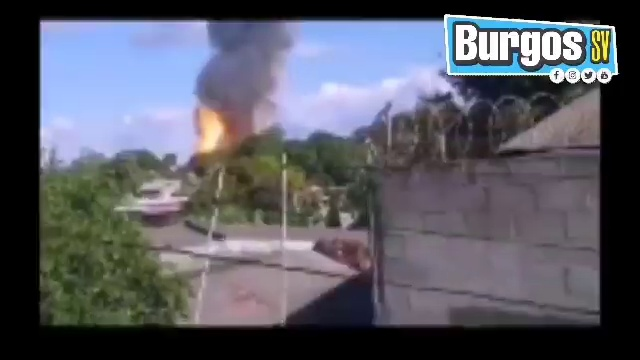
Fire: no
Smoke: yes